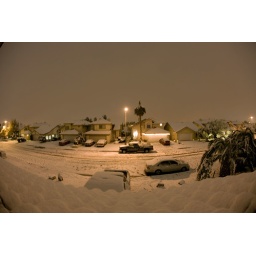
Looking outside from the window of my house Amazed by the Amount of snow that has fallen.